Julian C. Richards

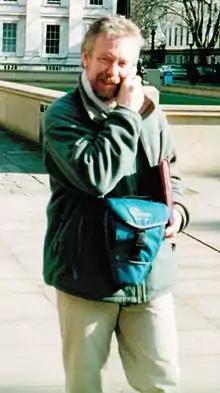
Julian Richards in 2002

Julian C. Richards, (born 1951) is a British television and radio presenter, writer and professional archaeologist with over 30 years' experience of fieldwork and publication.